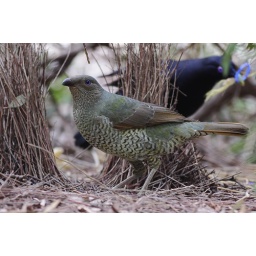
Another shot of the female Satin Bowerbird inspecting the bower while the male performs his courtship routine in the background.